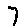
Label: 7